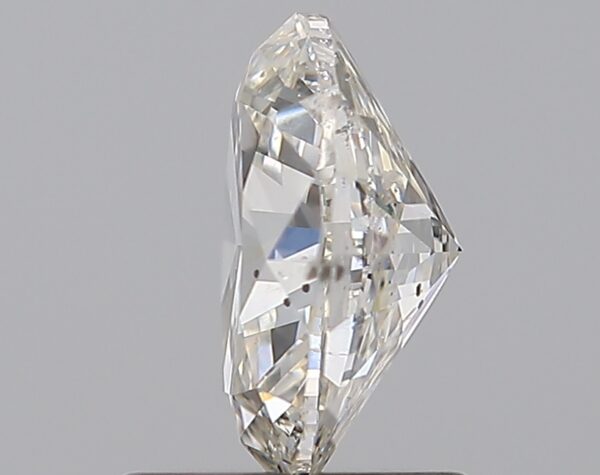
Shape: oval
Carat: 1
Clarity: SI2
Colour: J
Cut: VG
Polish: EX
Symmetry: VG
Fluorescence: ST
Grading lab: GIA
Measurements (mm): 7.43 x 5.58 x 3.62